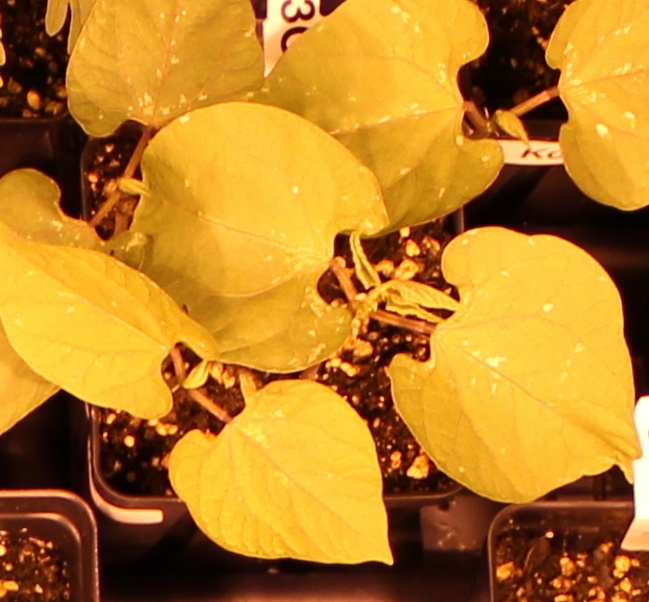
Label: Blackbean